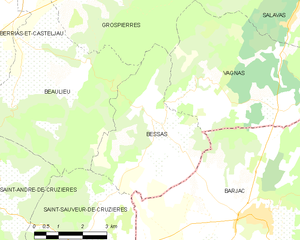
Carte des communes françaises: Bessas
Bessas est une commune française, située dans le département de l'Ardèche en région Auvergne-Rhône-Alpes.